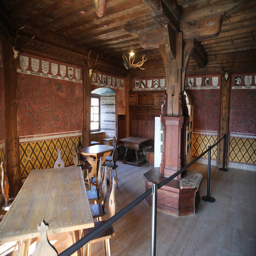
Burg Gutenberg